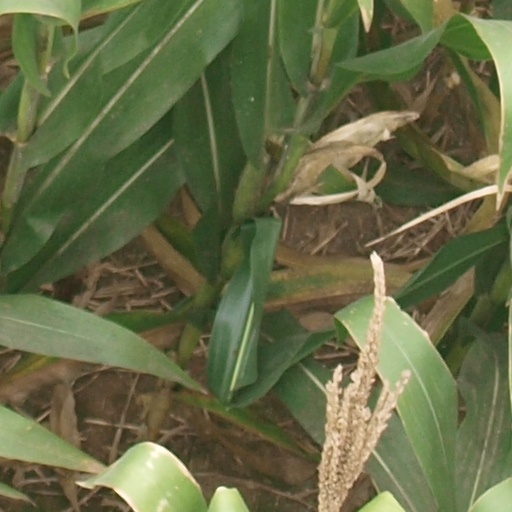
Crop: maize; corn